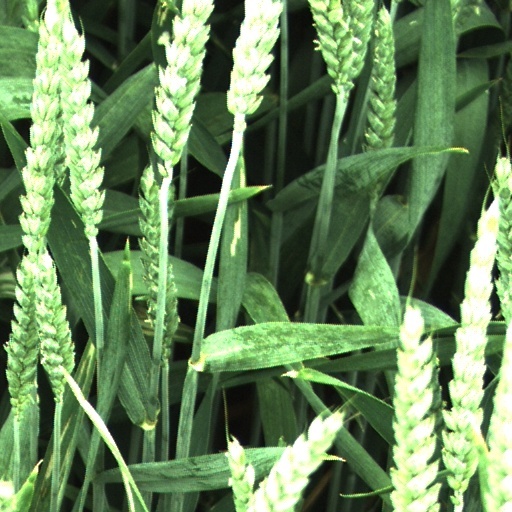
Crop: wheat